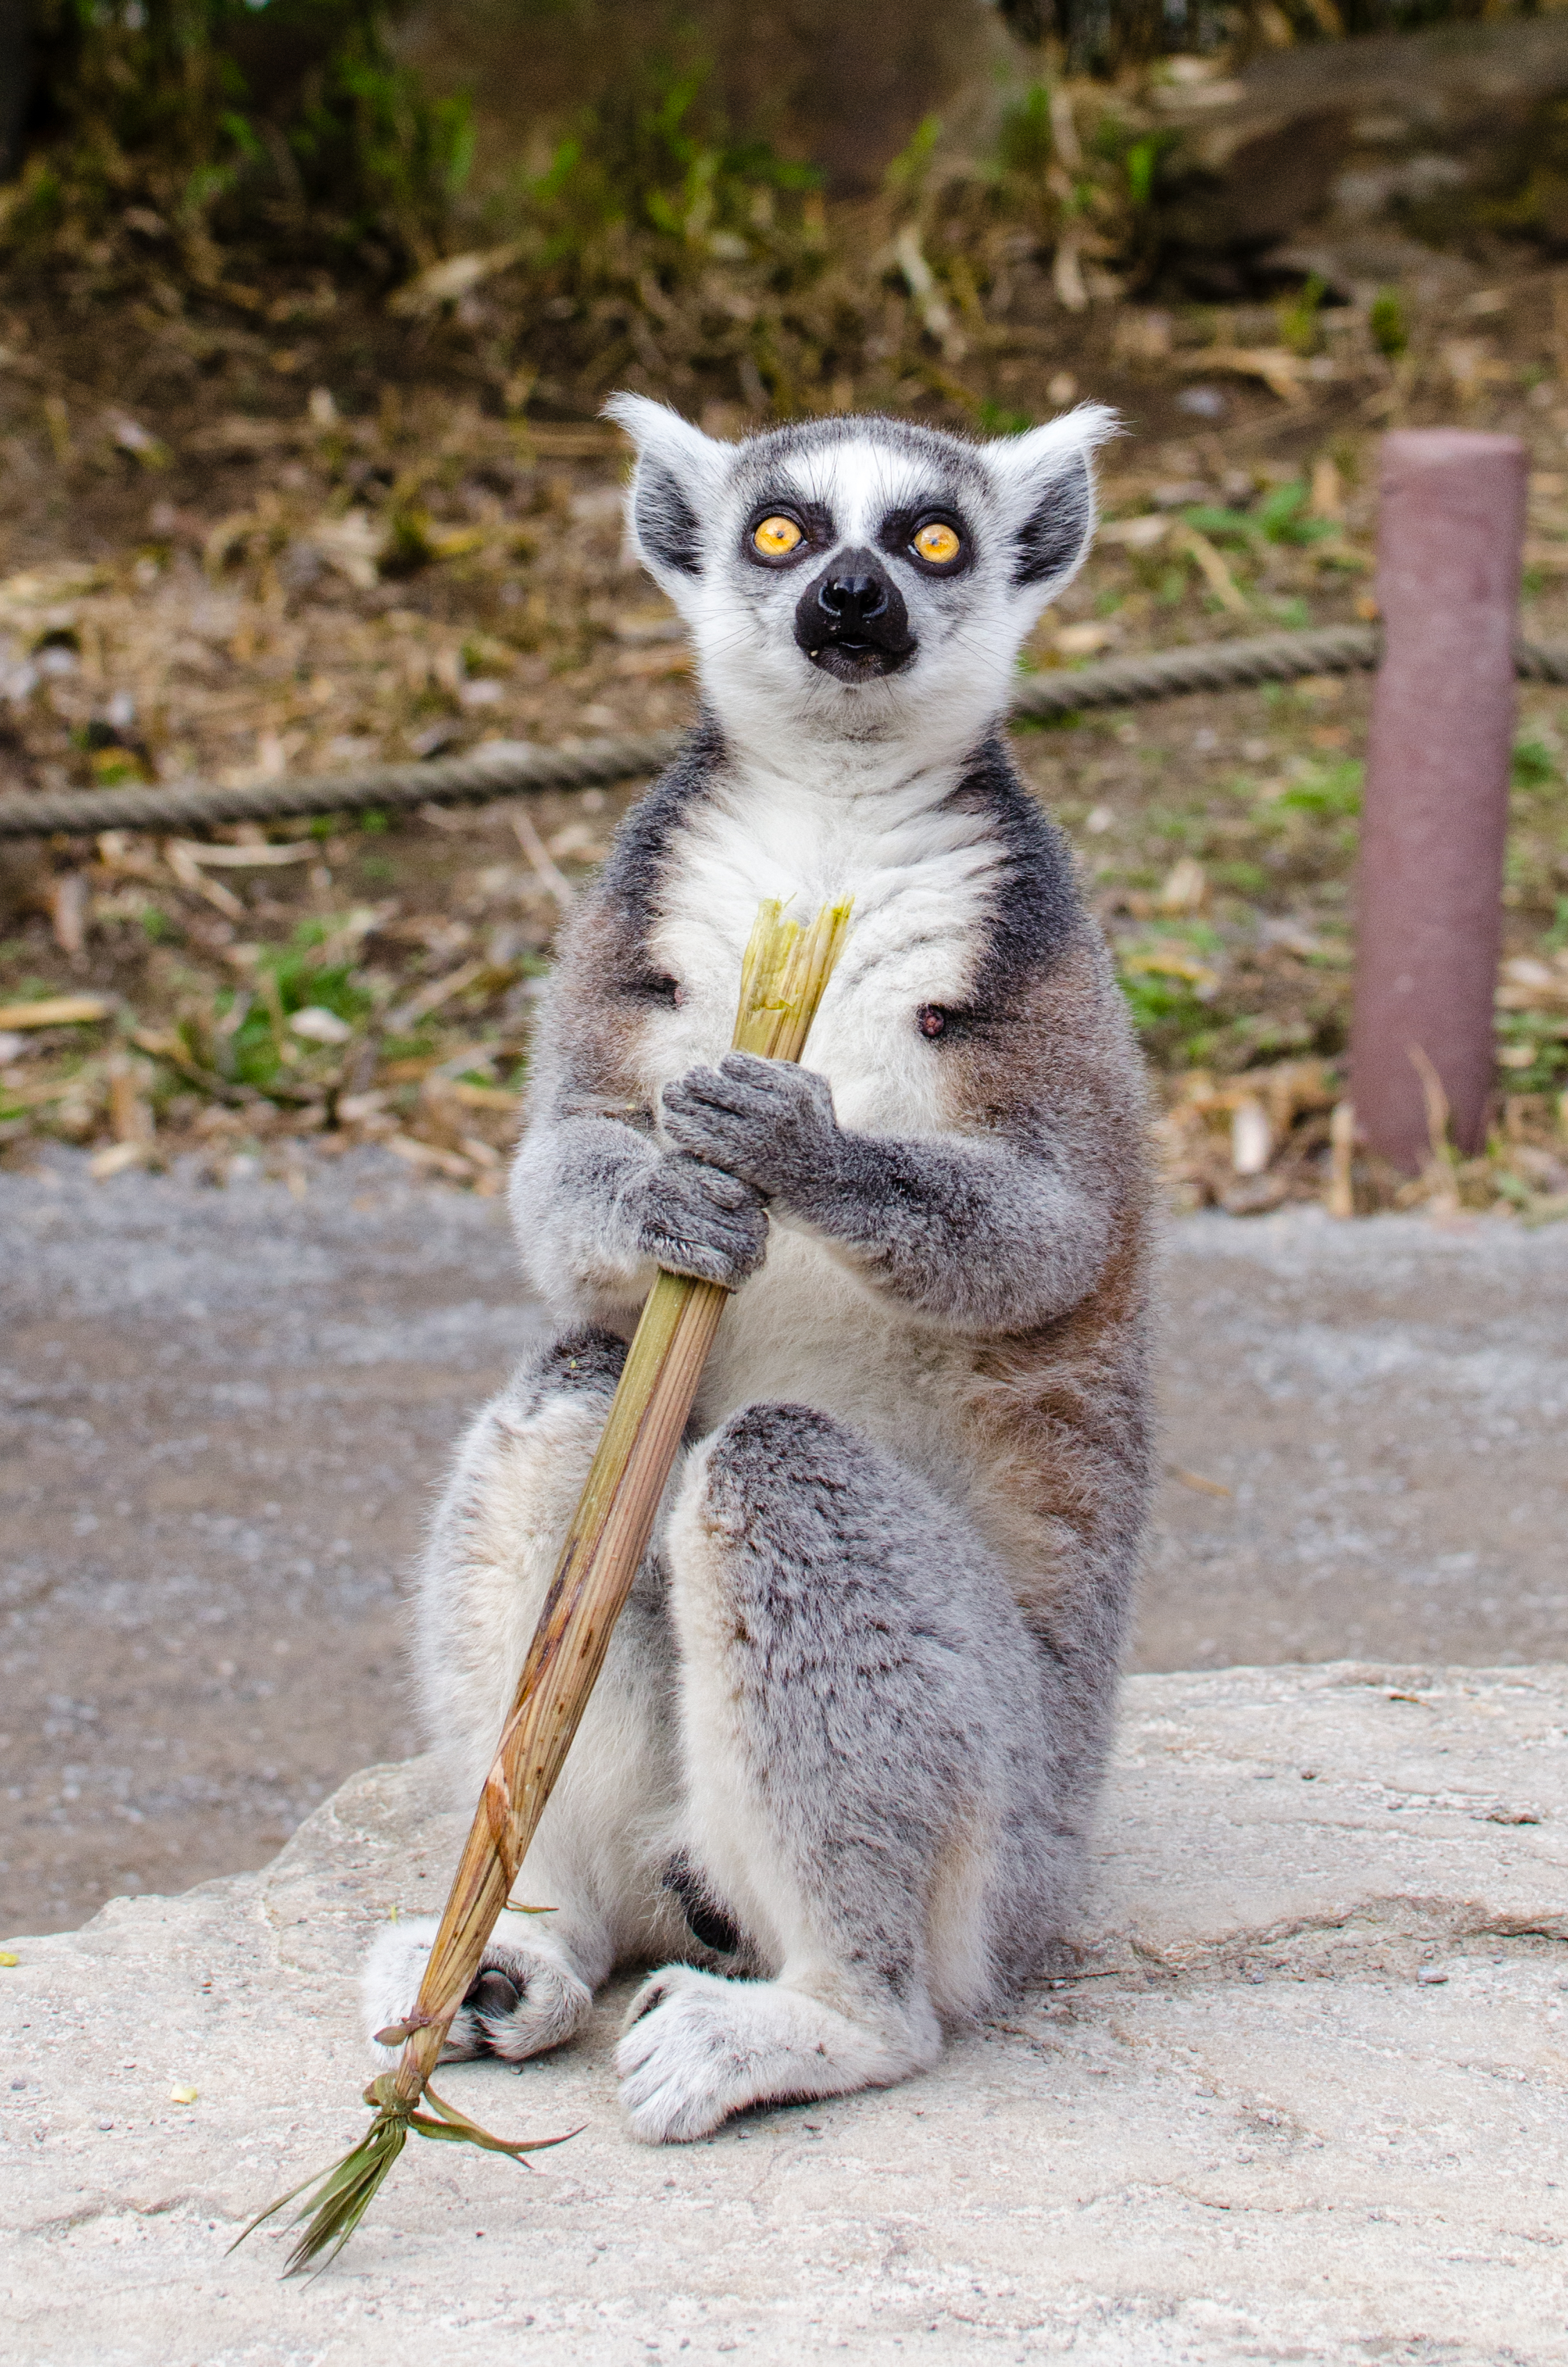
tree, bokeh, ring, feet, animal, cute, female, wildlife, zoo, fur, mammal, nikon, fauna, primate, eyes, hands, animals, madagascar, vertebrate, tier, ss, fell, augen, baum, adorable, lemur, d7000, niedlich, weiblich, tailed, catta, katta, tierpart, hnde, fse, madagaskar, 300mm, marsupial